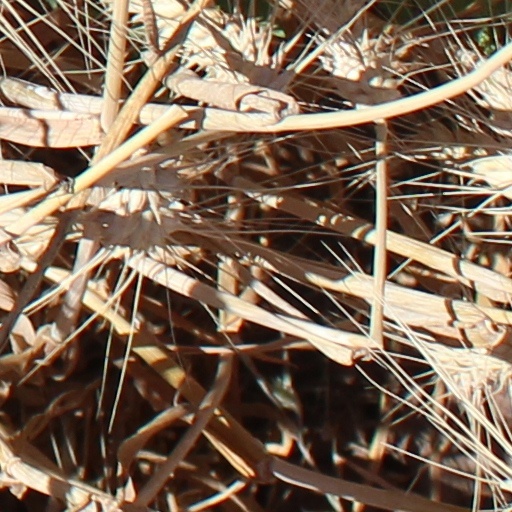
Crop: wheat